Guhyasamāja Tantra

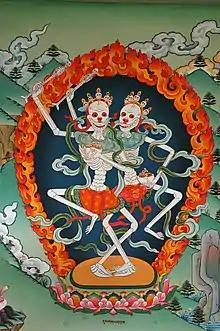
The Citipati as depicted in a painting in the Gelugpa Monastery, Nepal.

The Guhyasamāja Tantra, Tōhoku Catalogue No. (Toh) 442, also known as the Tathāgataguhyaka (Secrets of the Tathagata), is one of the most important scriptures of Tantric Buddhism, written in Sanskrit. In its fullest form, it consists of seventeen chapters, though a separate "explanatory tantra" ("vyākhyātantra") known as the "Later Tantra", Toh 443, is sometimes considered to be its eighteenth chapter. Many scholars believe that the original core of the work consisted of the first twelve chapters, with chapters thirteen to seventeen being added later as explanatory material.